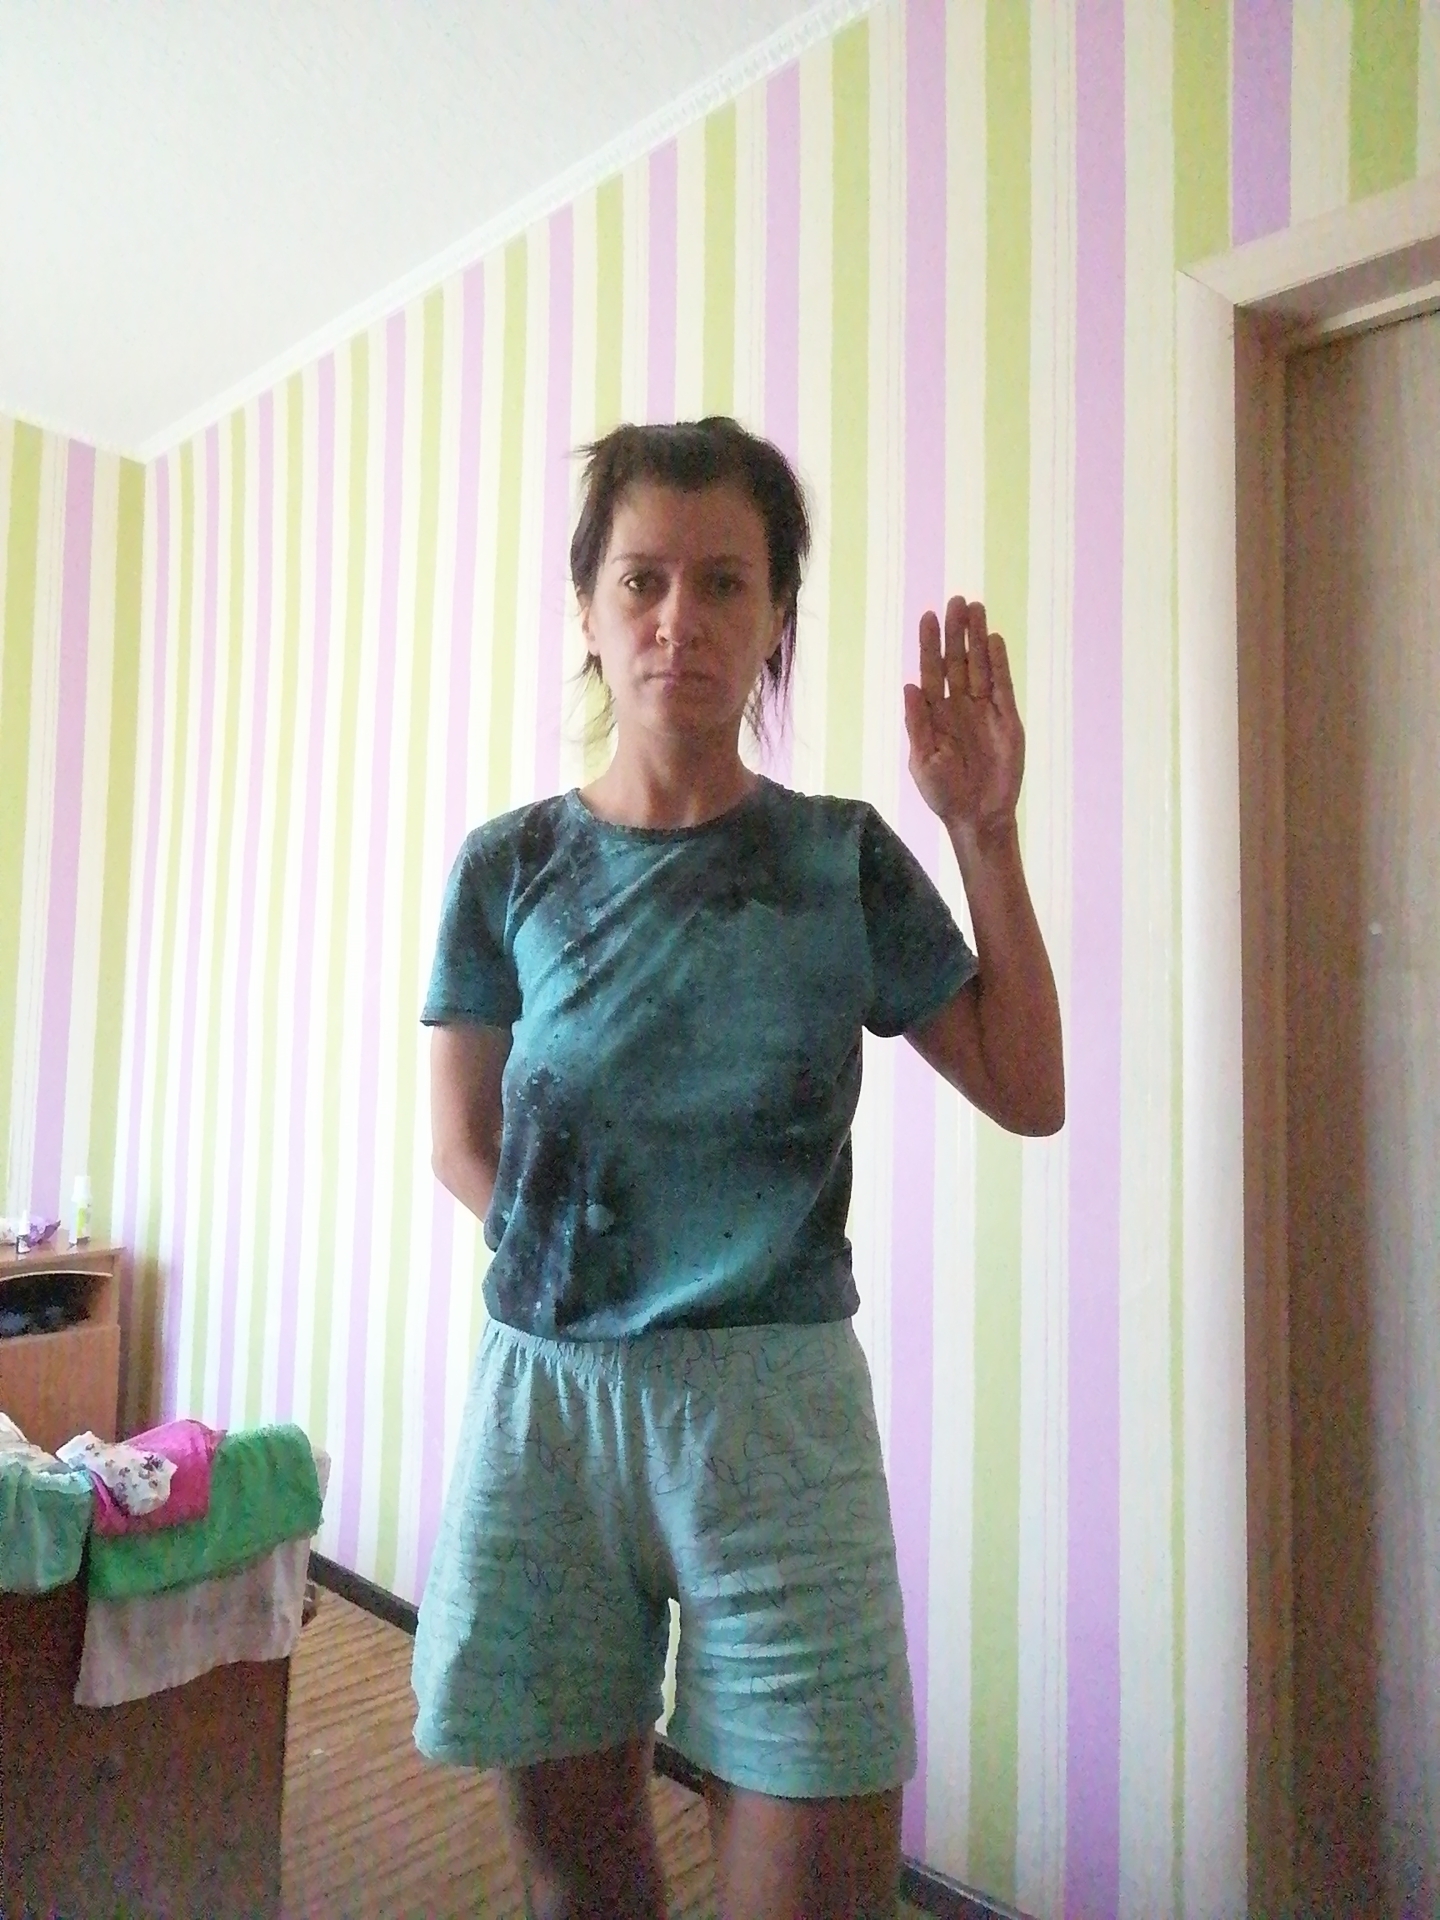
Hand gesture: stop